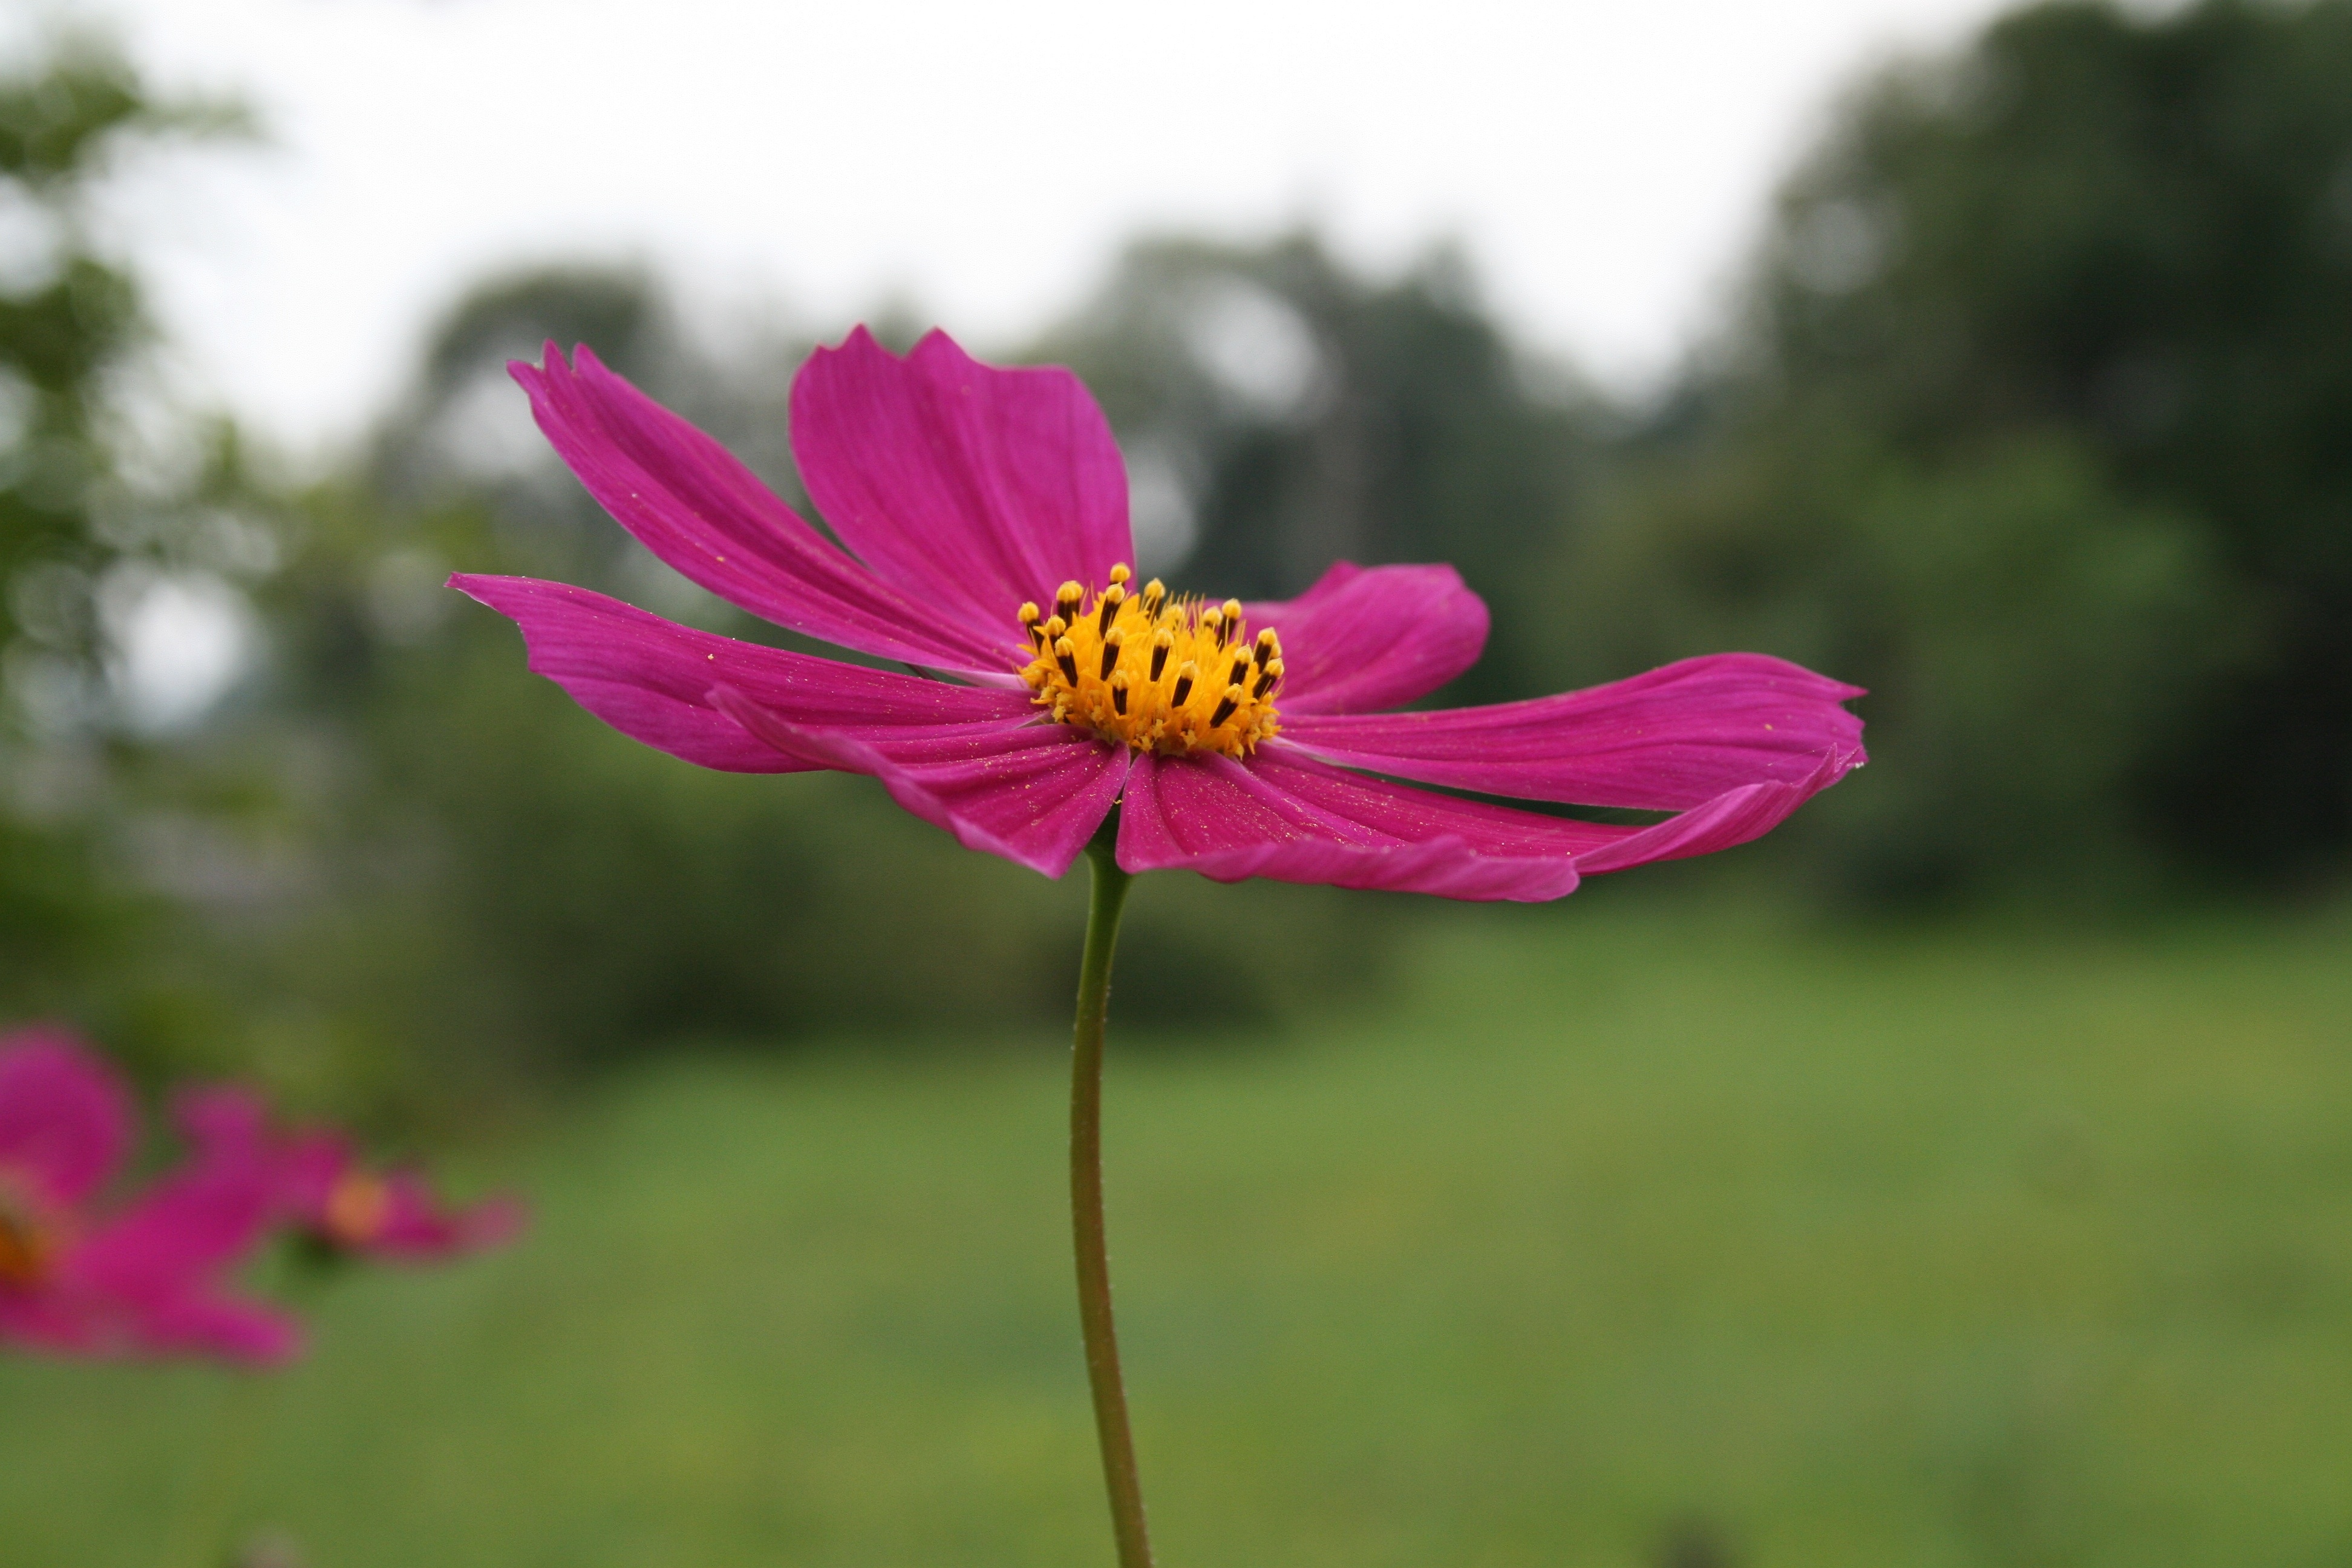
nature, blossom, plant, field, meadow, cosmos, flower, petal, pollen, garden, flora, wildflower, macro photography, summer flowers, flowering plant, daisy family, annual plant, plant stem, land plant, garden cosmos